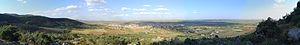
Villarrubia de los Ojos est une commune d'Espagne de la province de Ciudad Real dans la communauté autonome de Castille-La Manche.